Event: Nepal Earthquake
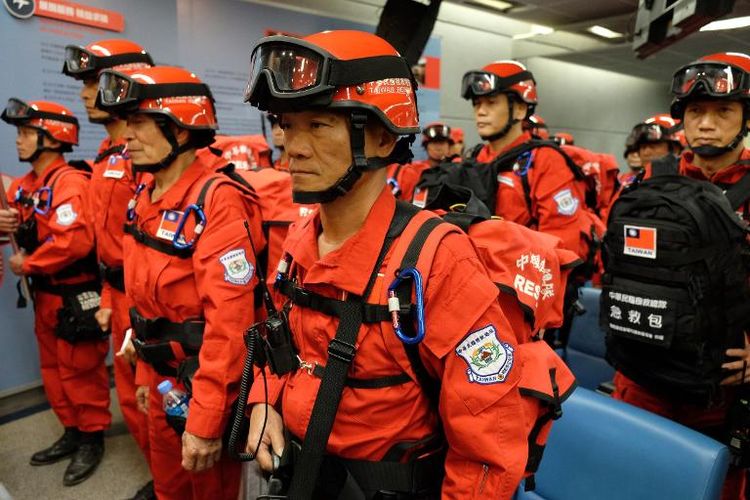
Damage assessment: no_damage